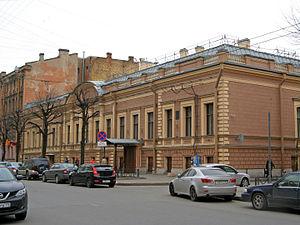
La rue Tchaïkovski était avant la révolution de 1917 l'une des rues les plus aristocratiques de Saint-Pétersbourg, sous le nom de rue Saint-Serge. Elle est dans le prolongement du quai de la Fontanka et se termine rue Potemkine. Elle a reçu en 1923 son nouveau nom de rue Tchaïkovski, en l'honneur du compositeur qui y vécut en 1852 et 1853 au N°41 et étudia au Collège de Jurisprudence au N°1.
La famille Narychkine est une illustre famille princière russe, alliée à la maison régnante, le tsar Alexis Iᵉʳ ayant épousé en 1671 Nathalie Narychkine, jeune fille d'une ancienne famille de boyards et d'une grande beauté, qui devint mère de Pierre le Grand.
La famille Narychkine est une illustre famille princière russe, alliée à la maison régnante, le tsar Alexis Iᵉʳ ayant épousé en 1671 Nathalie Narychkine, jeune fille d'une ancienne famille de boyards et d'une grande beauté, qui devint mère de Pierre le Grand.